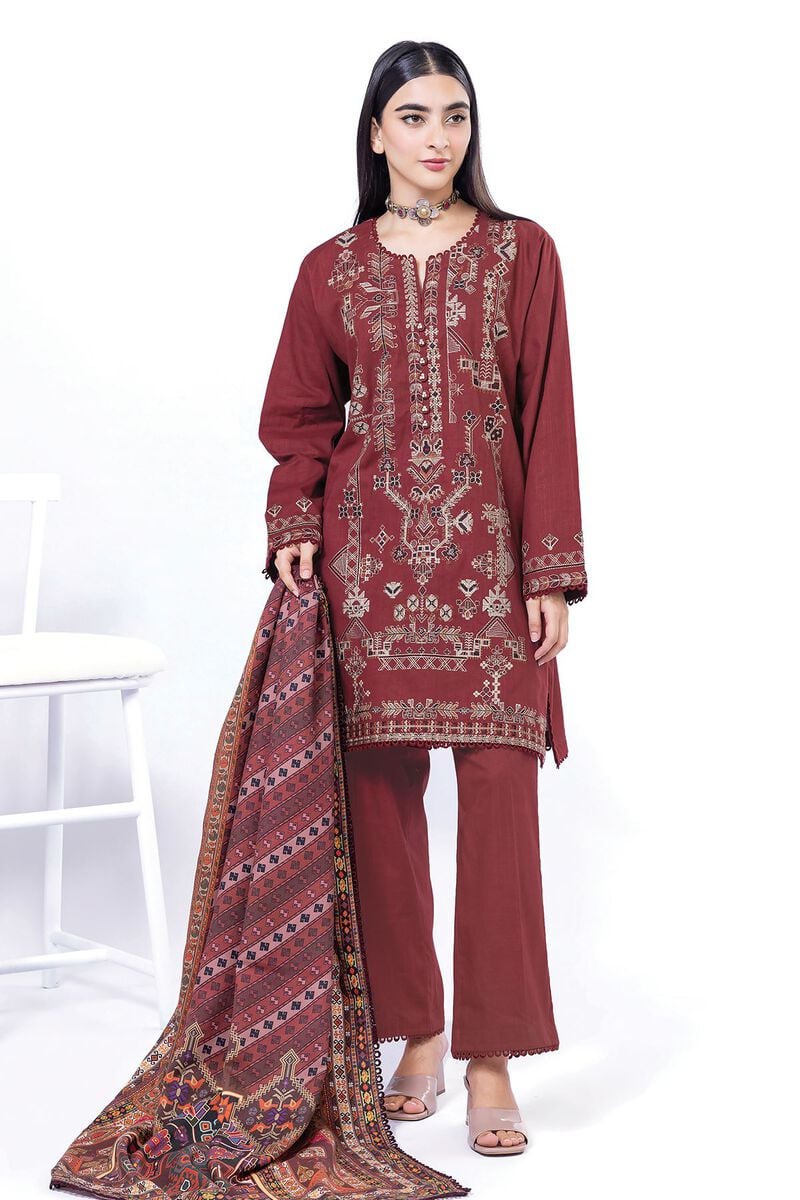
burgundy multi embroidered cotton suit